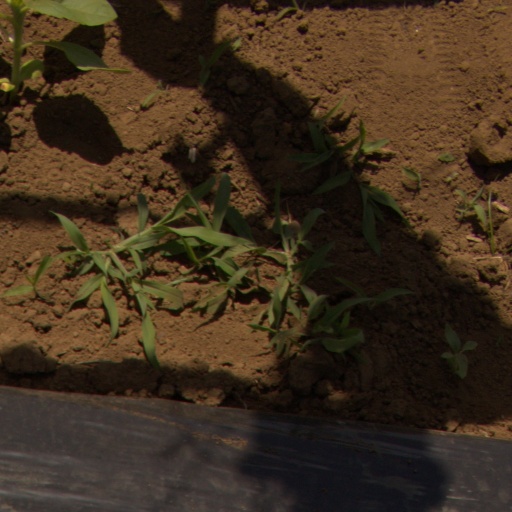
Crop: Jerusalem artichoke